McRae, Georgia

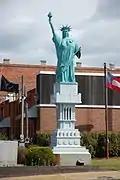
Liberty Square

McRae was founded in 1870 as station number eleven on the Macon and Brunswick Railroad. In 1871, the seat of Telfair County was transferred to McRae from Jacksonville. McRae was incorporated on March 3, 1874, and was named for a pioneering Scottish family. The community was named after Daniel M. McRae, the original owner of the town site. During the antebellum years and after the Civil War, the county had an economy largely based on cotton plantations, and McRae was a trading center. McRae was incorporated as a city in 1902. During the racial violence of the Red Summer of 1919 one Berry Washington, an elderly black man, was arrested and put in the McRae jail after defending two girls from assault. On May 25 a large mob led by a Baptist minister conspired with a McRae deputy to seize Berry Washington from jail and lynch him over in Milan.